Cathelyne Van den Bulcke

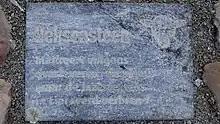
Heksensteen. Mmemorial

Cathelyne Van den Bulcke (died 1590), was a Flemish woman who was executed judged for witchcraft.